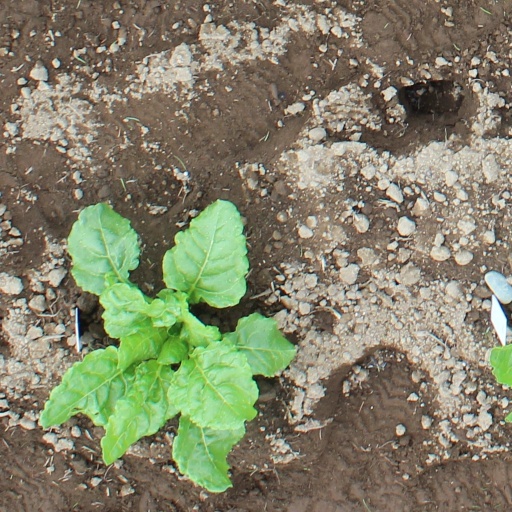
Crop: sugar beet